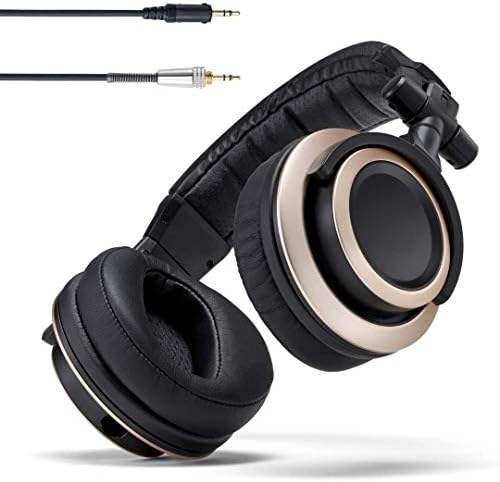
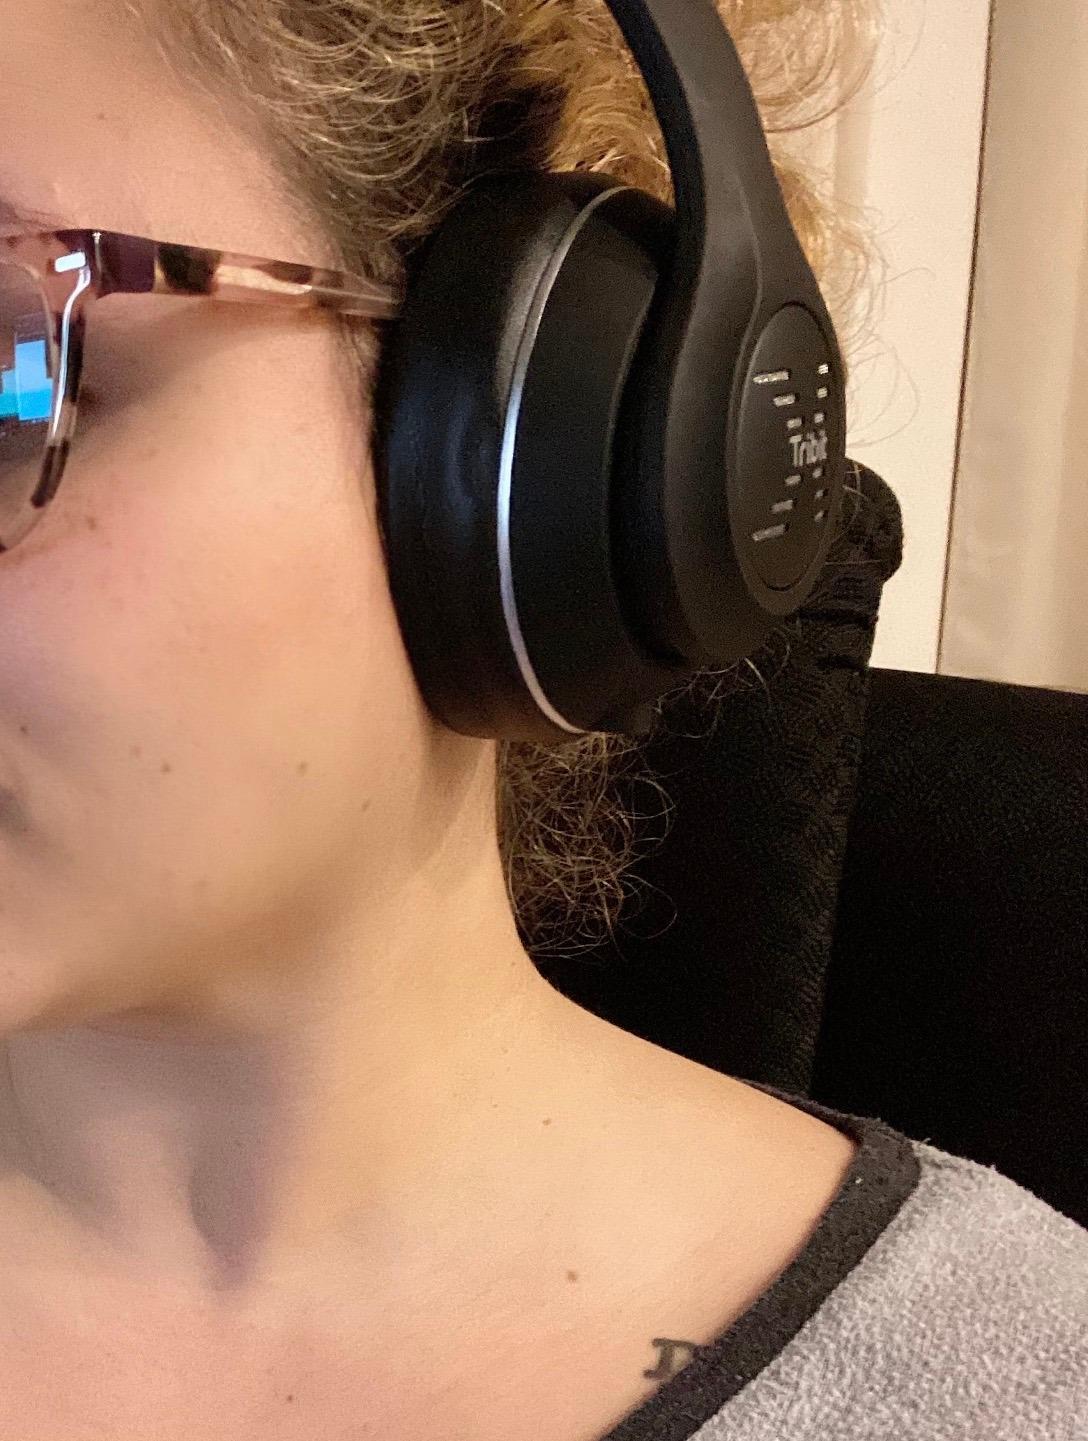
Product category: headphones
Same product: no